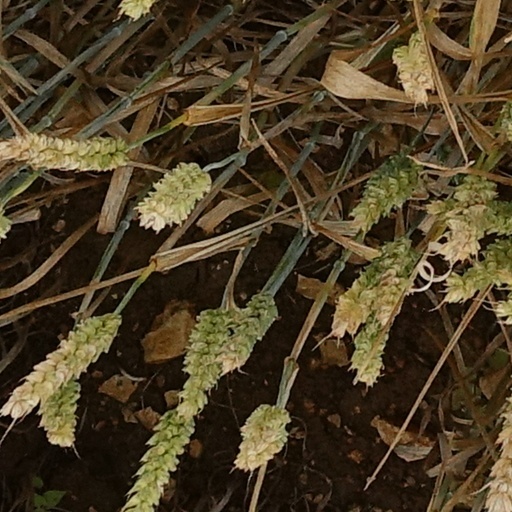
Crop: wheat